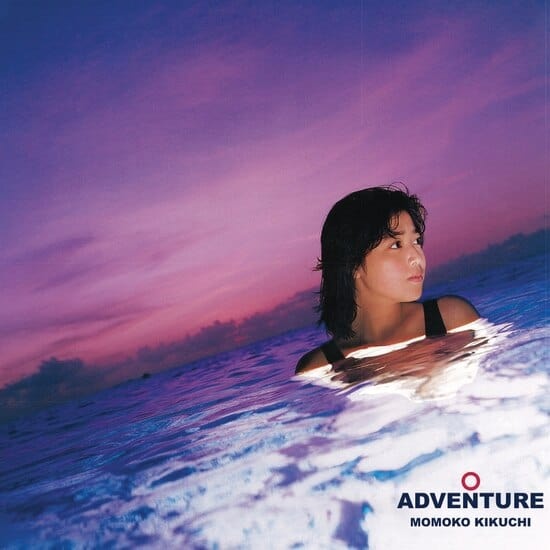
Momoko Kikuchi - Adventure LP NEW
Momoko Kikuchi - Adventure LP NEW. SEALED. Ship To Shore Records Unavailable on vinyl since its original release in Japan and Hong Kong circa 1986, Ship to Shore PhonoCo. is very proud to present Momoko Kikuchi’s J-Pop masterpiece Adventure back on wax where it belongs! Momoko Kikuchi – already a bonafide pop idol in her native Japan – released Adventure a mere two months after her eighteenth birthday, her smooth vocals complimenting the electronic music like caramel sauce over vanilla ice cream. When people talk about the sound of 80’s Japanese City Pop, this is what they’re referring to. Newly remastered from original archival material and pressed onto limited edition purple vinyl, this is a must-have for collectors and music aficionados alike!
Brand: Light in the Attic
Category: Arts & Entertainment > Hobbies & Creative Arts > Musical Instruments > Electronic Musical Instruments